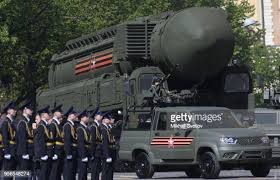
Label: Air Defense